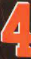
Number: 4